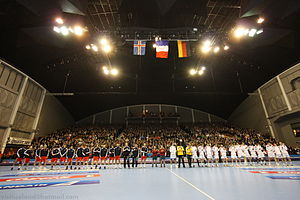
Laugardalshöll
Håndboldlandskamp i 2010
Laugardalshöll er en indendørs multiarena i Reykjavik, Island, med plads til 2.500 tilskuere ved håndboldkampe og 11.000 til koncerter. Arenaen er hjemmebane for Islands landshold i Basketball og Håndbold.